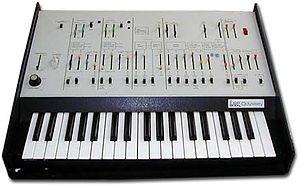
ARP Instruments, Inc. était une société américaine spécialisée dans la conception et la vente d'instruments de musique électroniques fondée en 1969 par Alan Robert Pearlman. ARP a disparu définitivement en 1981 pour des raisons financières.
Le ARP Odyssey est un synthétiseur analogique commercialisé entre 1972 et 1981 par la société américaine ARP.